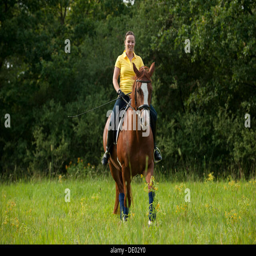
woman riding a trotting horse in a meadow